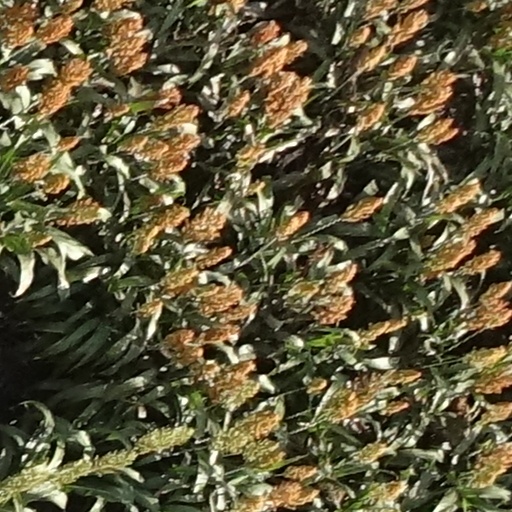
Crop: sorghum